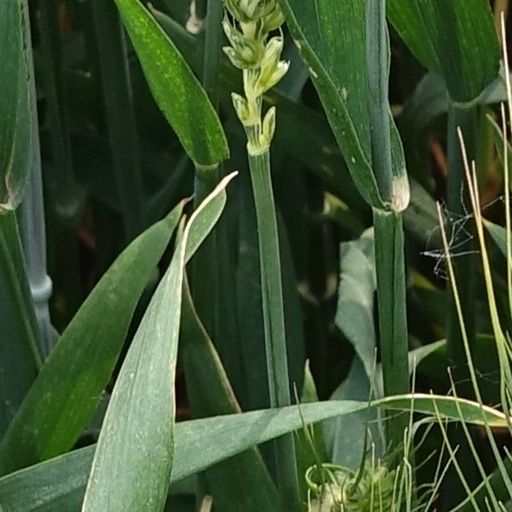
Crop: wheat